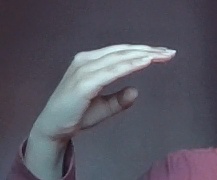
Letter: jeem